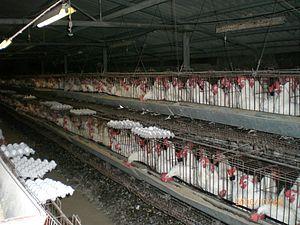
Le végétarisme est une pratique alimentaire qui exclut la consommation de chair animale. Sa définition la plus large correspond à l'ovo-lacto-végétarisme, qui consiste à consommer des végétaux, des champignons et des aliments d'origine animale. Il s'agit du végétarisme occidental traditionnel dont les pratiquants étaient appelés « pythagoréens / pythagoriciens » jusqu'en 1847. Le végétarisme indien, basé sur l'ahimsa, autorise la consommation de produits laitiers mais exclut les œufs.
La Leghorn est une des races de poule domestique les plus répandues à travers le monde, servant notamment dans la création de souches de poules pondeuses industrielles. En France, quatre standards différents sont homologués.
Une poule pondeuse est une femelle gallus gallus domesticus élevée dans le but de produire des œufs utilisés dans l'alimentation humaine. L'élevage de poules pondeuses peut s'effectuer de façon familiale ou fermière, semi-industrielle ou industrielle. Les races de poules pondeuses sont nombreuses et variées. La gestion de cet élevage demande des installations et connaissances minimales afin d'optimiser l'alimentation et le lieu de vie de la poule.
Mary Temple Grandin, dite Temple Grandin, née le 29 août 1947 à Boston, est une femme autiste, professeure de zootechnie et de sciences animales à l'université d'État du Colorado, docteure et spécialiste de renommée internationale dans cette même discipline. Elle monte en 1980 une entreprise d’ingénierie et de conseils sur les conditions d'élevage des animaux de rente, qui fait d’elle une experte en conception d'équipements pour le bétail. En 2012, près de la moitié des abattoirs à bovins d'Amérique du Nord sont équipés du matériel qu'elle a conçu ; depuis les années 1980 jusqu'en 2016, elle a collaboré à environ 200 articles de recherche.
Le bien-être animal est une notion associée au point de vue selon lequel toute souffrance animale inutile devrait être évitée. La notion concerne l'amélioration de la condition animale dégradée par l'utilisation et l'exploitation des animaux par les êtres humains. Les activités visées sont notamment les systèmes d’élevage intensif, le gavage des oies et des canards, des méthodes d'élevage et d'abattage des animaux à fourrure, de l'expérimentation animale en laboratoire, de la maltraitance des animaux domestiques et familiers, de certains spectacles comme le combat de chiens, de coqs, les cirques et la tauromachie, de la garde en captivité d’animaux sauvages dans les zoos, les parcs aquatiques ou les fermes d’ours en Asie. La souffrance chez les animaux sauvages en liberté est également remise en cause à travers des techniques de capture comme les pièges à mâchoire, des méthodes de chasse comme la chasse à courre ou aux mammifères marins, ou certains types de pêche comme le shark finning.
L'élevage intensif est une forme d'élevage industrialisé qui vise à augmenter fortement le rendement de cette activité, notamment en augmentant la densité d'animaux sur l'exploitation ou en s'affranchissant plus ou moins fortement du milieu environnant. Ce type d'élevage est particulièrement connu du grand public par l'élevage en batterie de volailles, mais concerne un large panel d'animaux : vaches, porcs, lapins, saumons... Cette méthode d'élevage industriel est apparue à la fin de la Seconde Guerre mondiale.
L'élevage en batterie est un mode d'élevage intensif fondé sur l'entretien et l'exploitation d'animaux dans des batteries. Les batteries sont des dispositions linéaires de cages métalliques, sur un étage ou bien superposées sur deux ou trois étages. C'est le cas de l'élevage de poules pondeuses et de volailles en général. Chaque cage peut recevoir un nombre variable d'animaux suivant les normes techniques appliquées.
Le bétail est dit en stabulation lorsqu'il est maintenu saisonnièrement ou en permanence dans un espace restreint et clos couvert ou non. Les bâtiments ou parcs enclos dévolus à la stabulation s'emploient dans plusieurs types d'élevages : bovins, ovins, caprins…